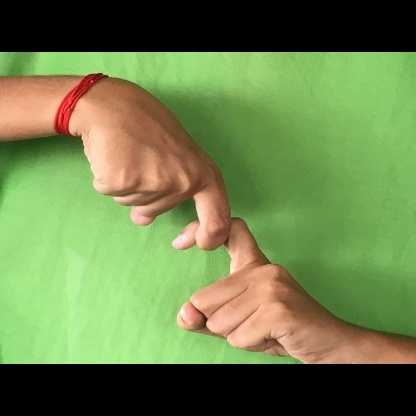
Mudra: Pasha